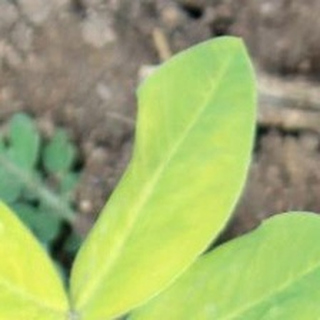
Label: groundnut_nutrition_deficiency